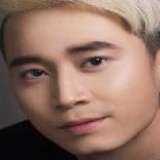
ca sĩ Karik